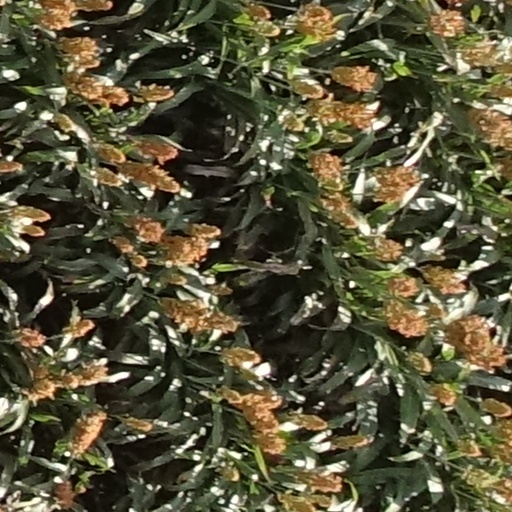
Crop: sorghum